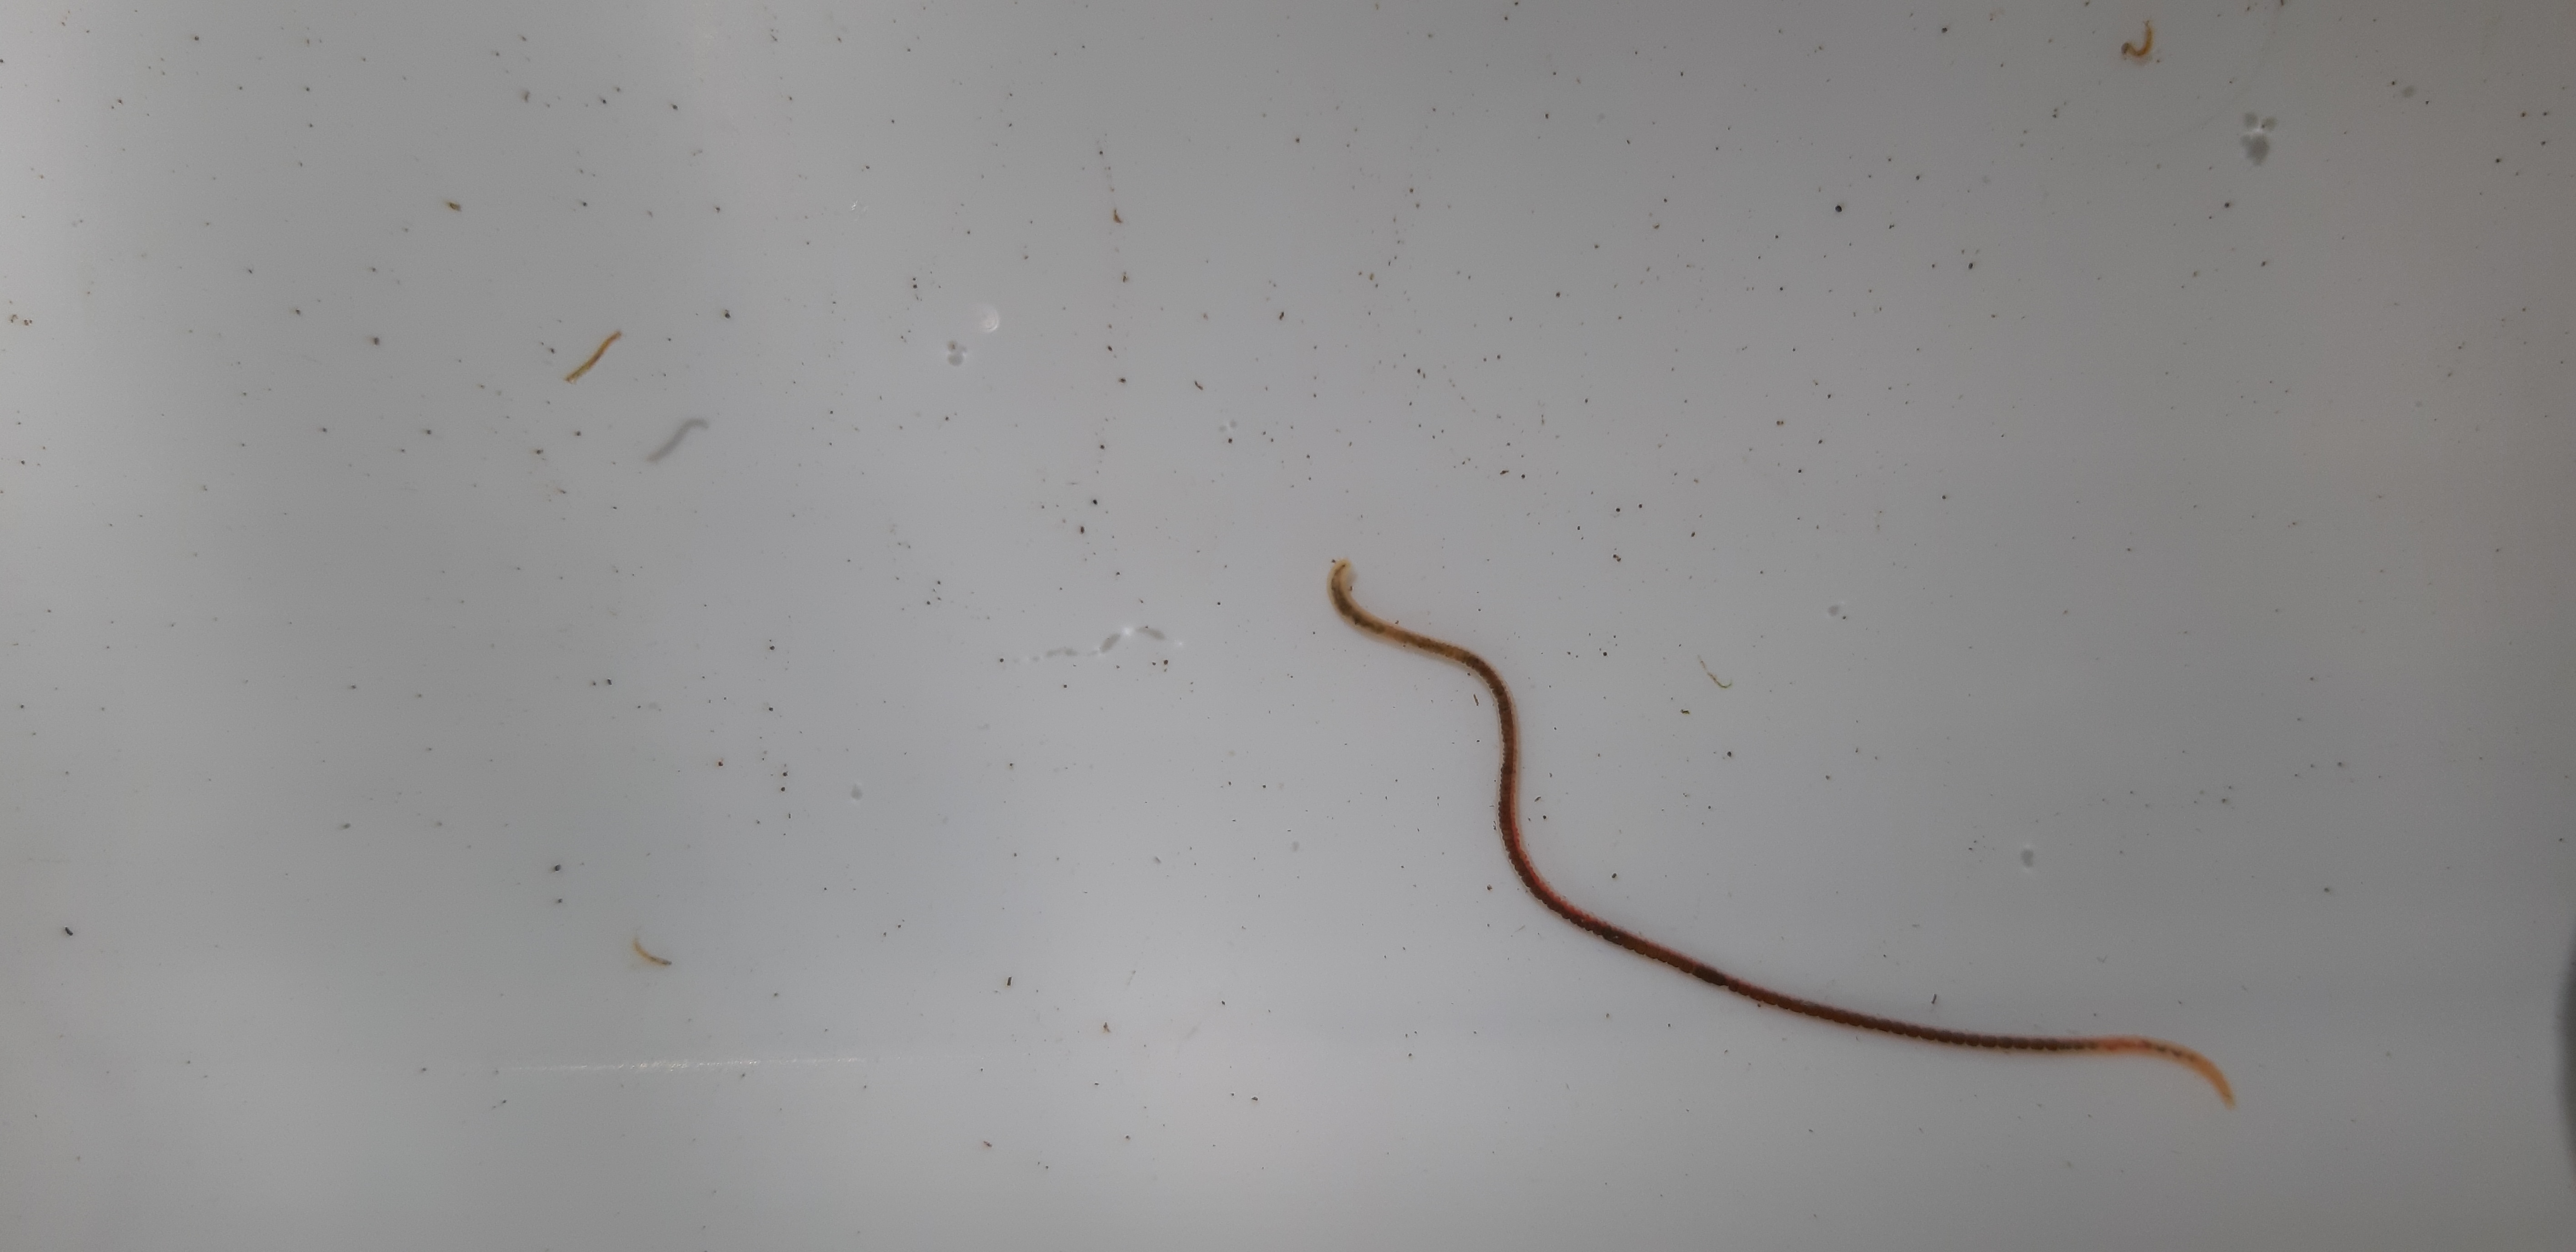
Macroinvertebrate group: worms